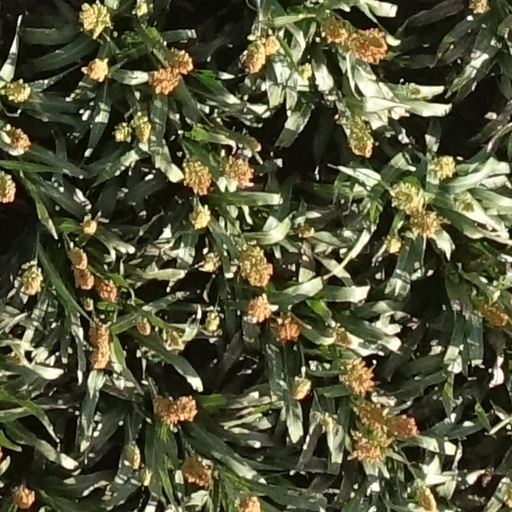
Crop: sorghum